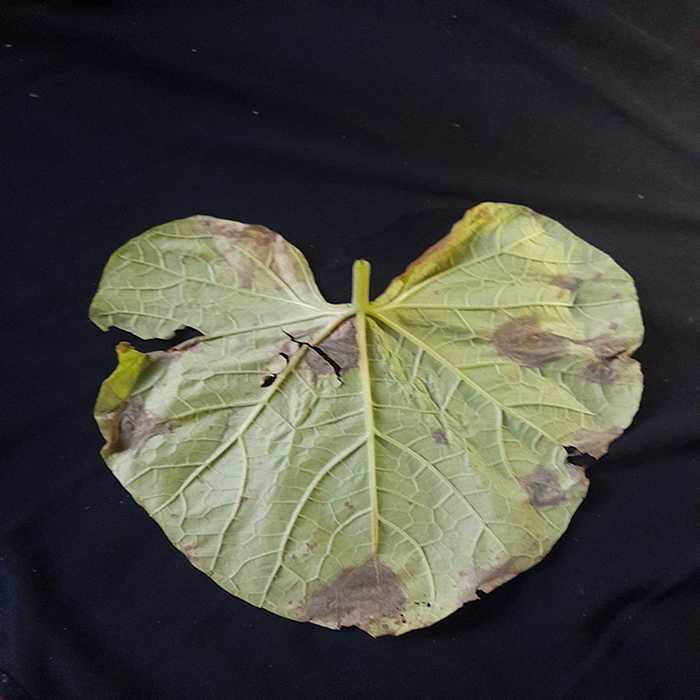
Plant: Bottle gourd
Label: Downey mildew